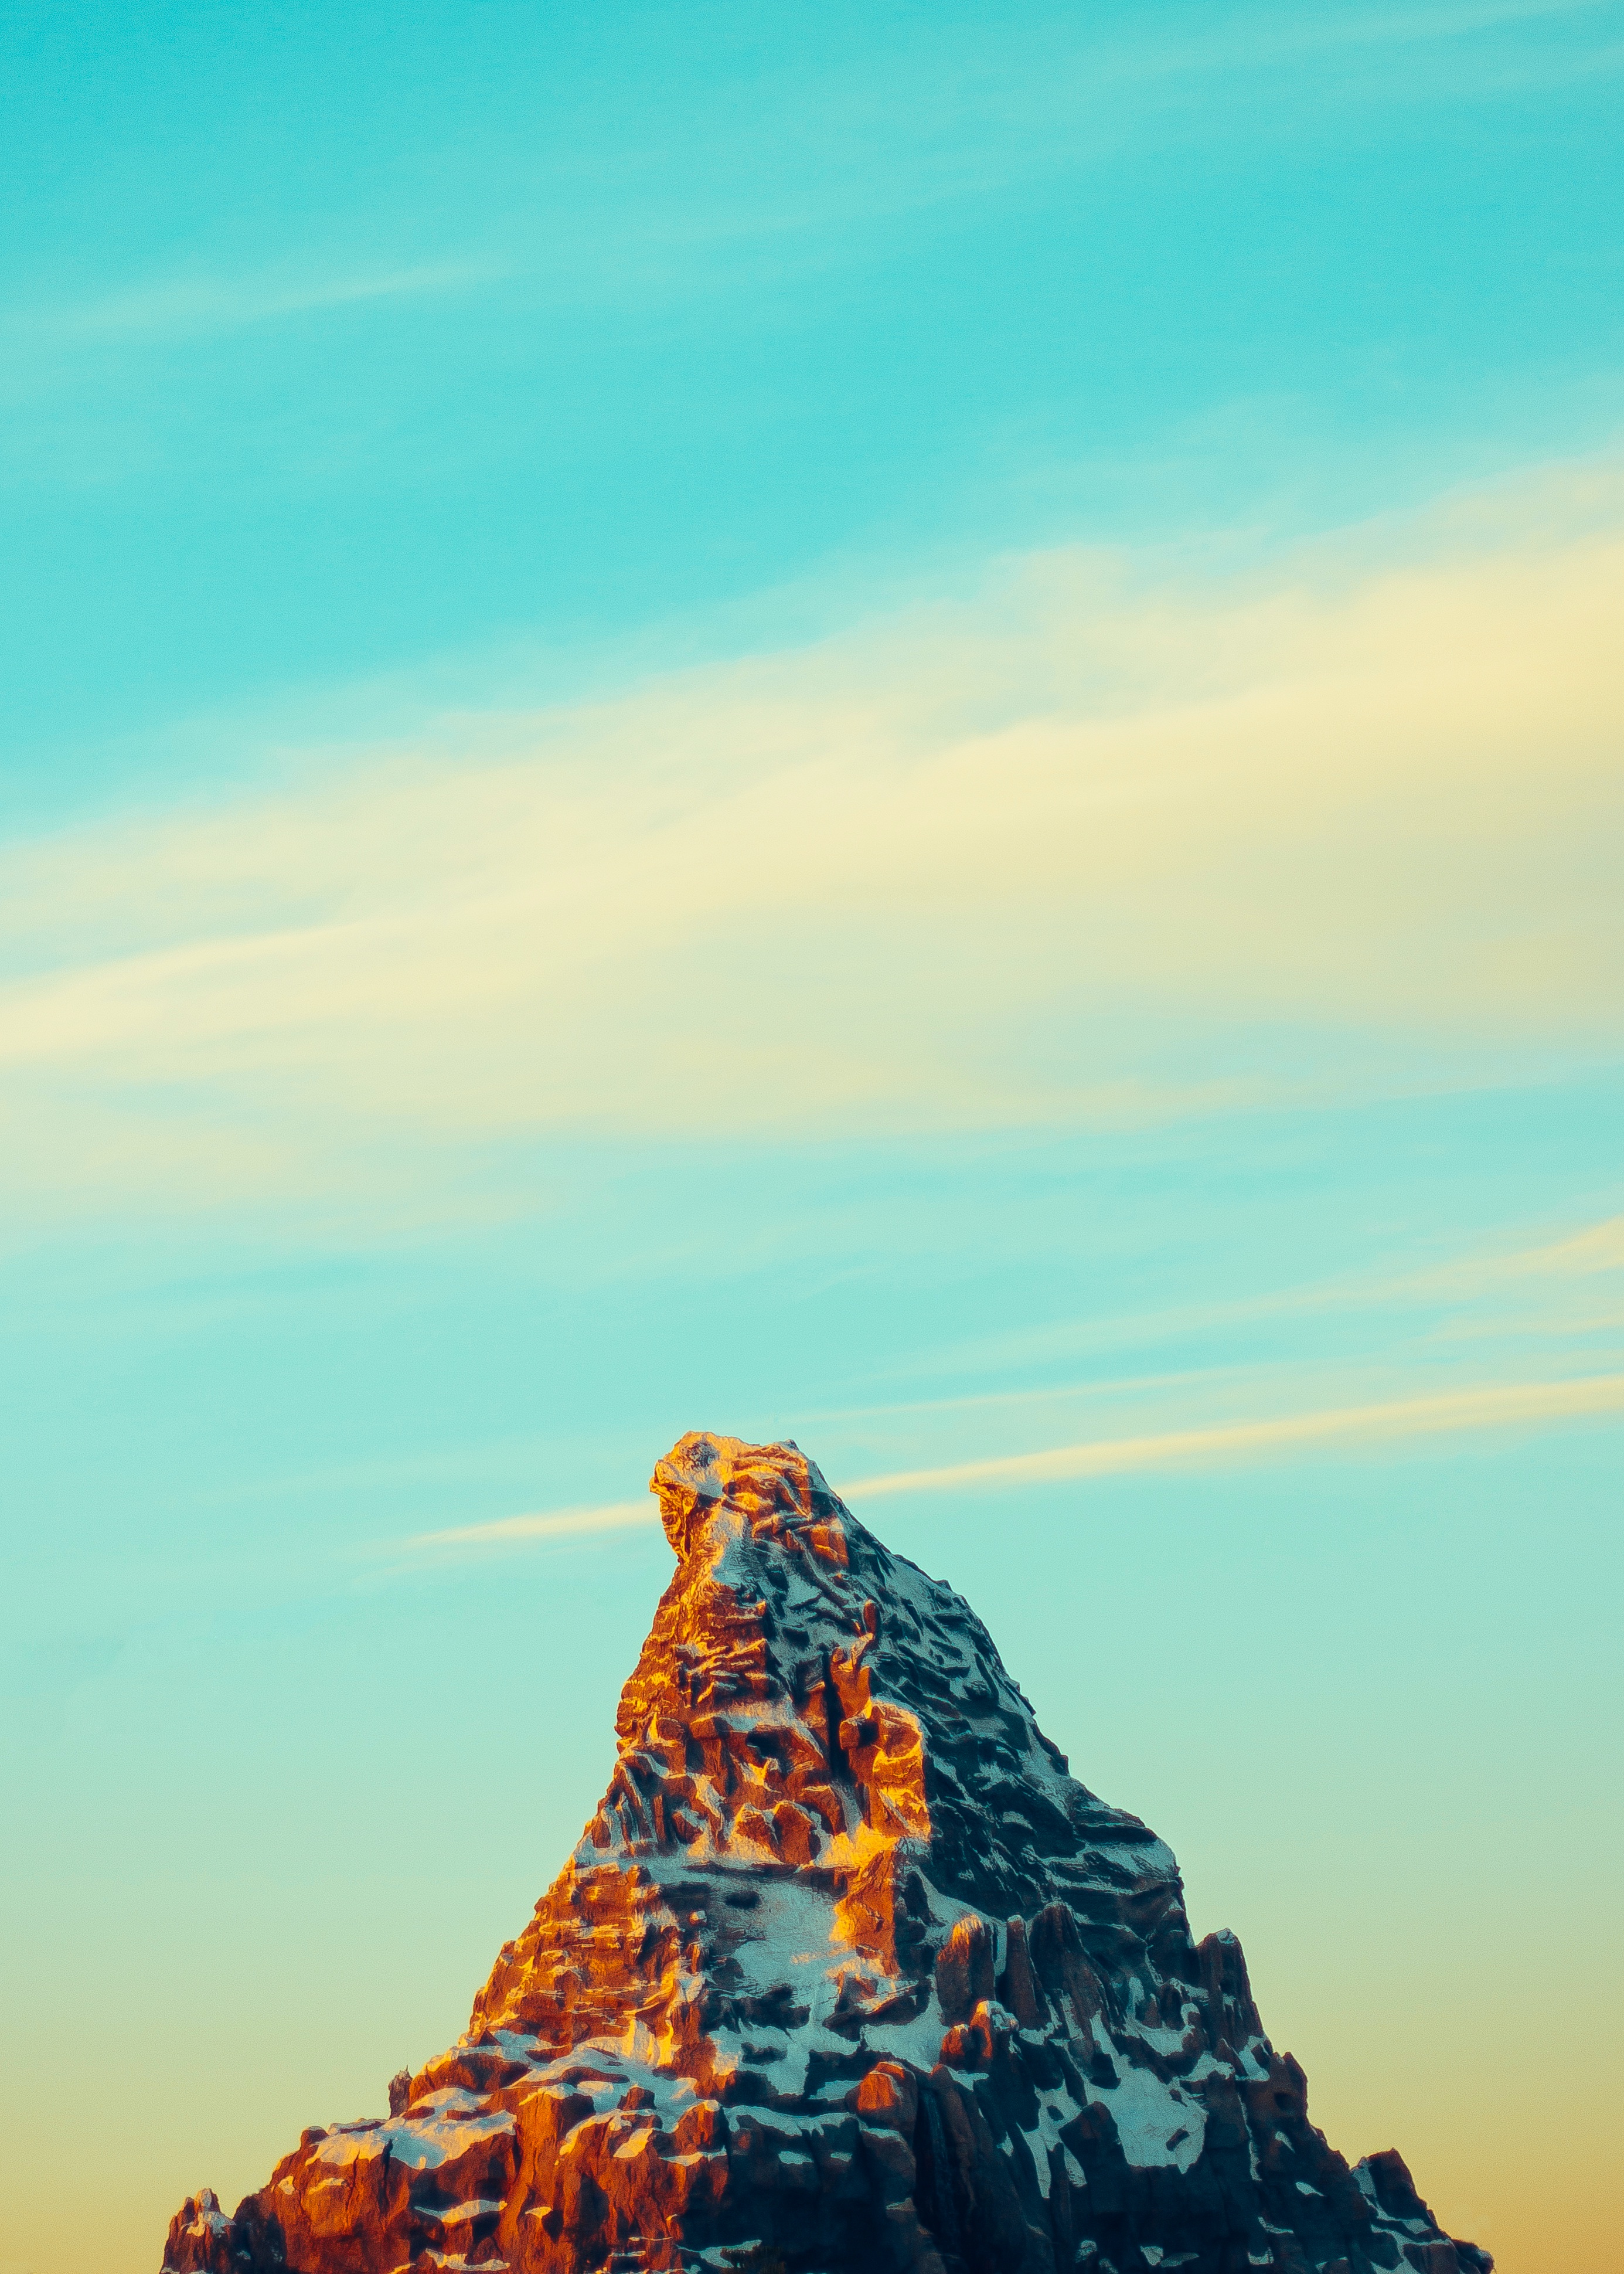
beach, sea, coast, sand, rock, ocean, horizon, cloud, sky, sunrise, sunset, sunlight, morning, wave, dawn, dusk, evening, reflection, tower, blue, cape